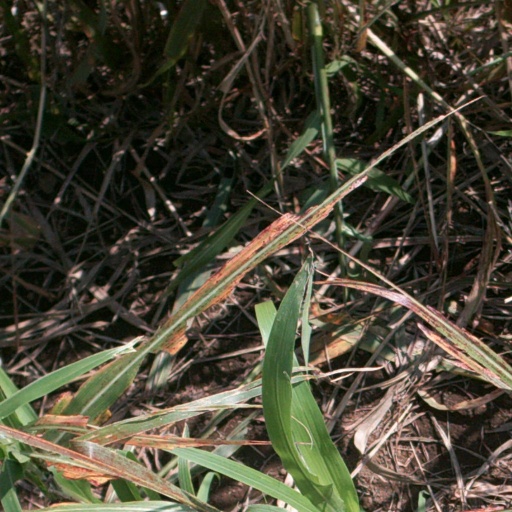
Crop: sorghum